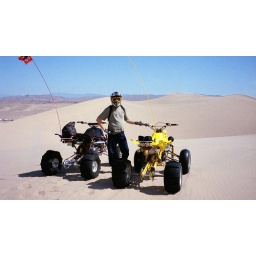
Swingarm and entire front-end of yellow atv ... designed and hand made in Dave's machine shop.